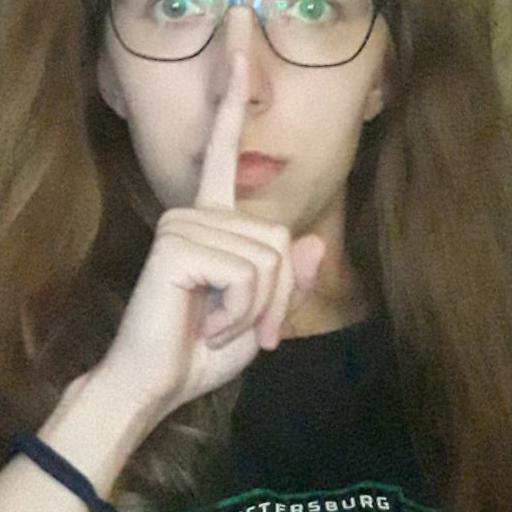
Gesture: mute